Bradford Forster Square railway station

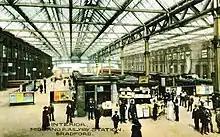
Bradford Forster Square station before 1909

By 1906, Forster Square had been built just south-east of the railway station, but the name "Forster Square Station" was not used until 1924.